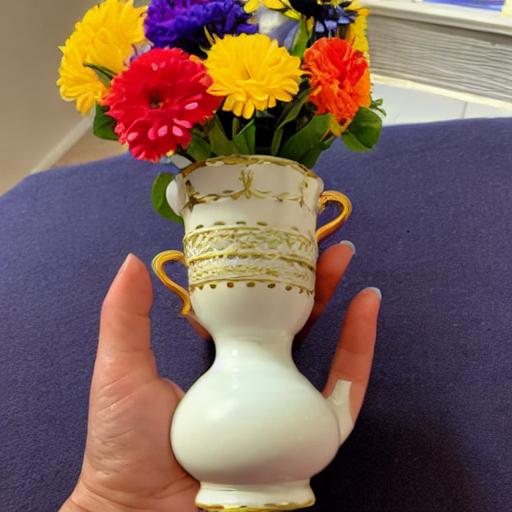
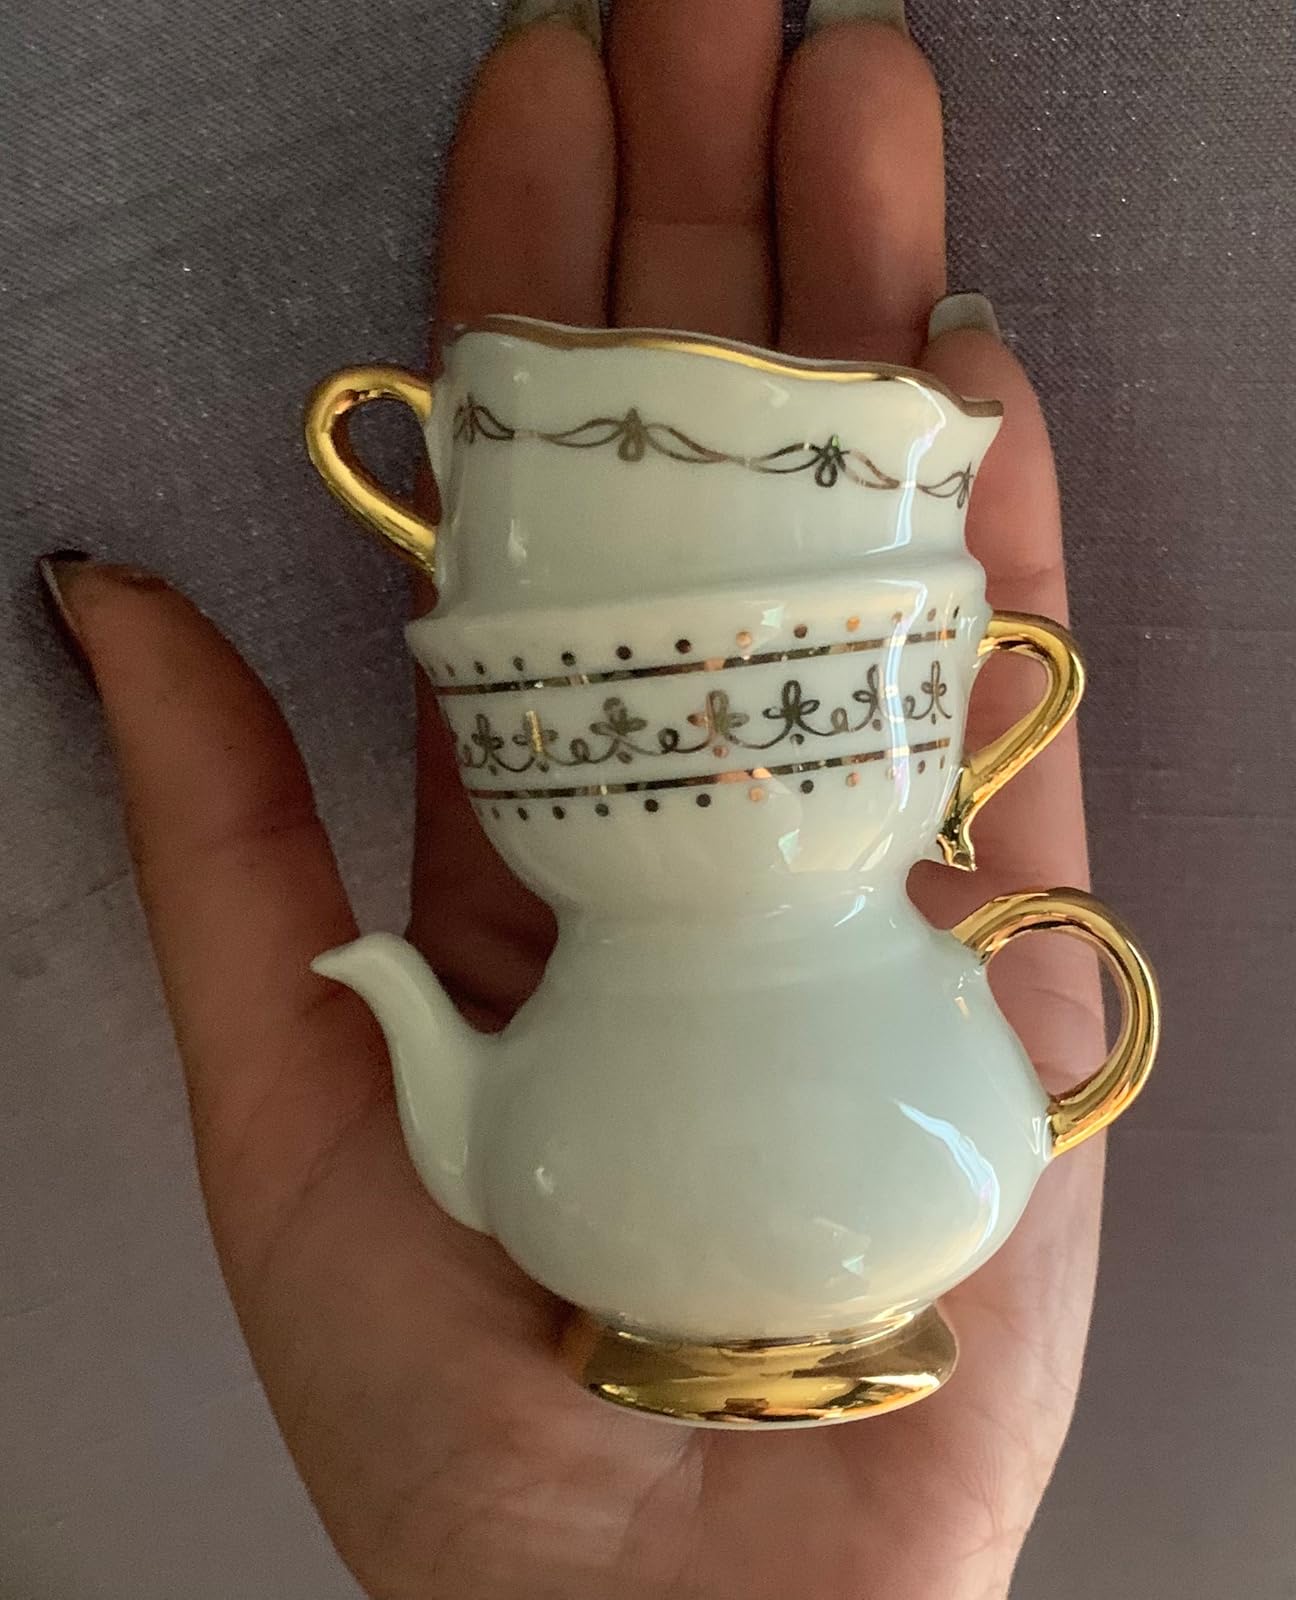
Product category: vase
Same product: no